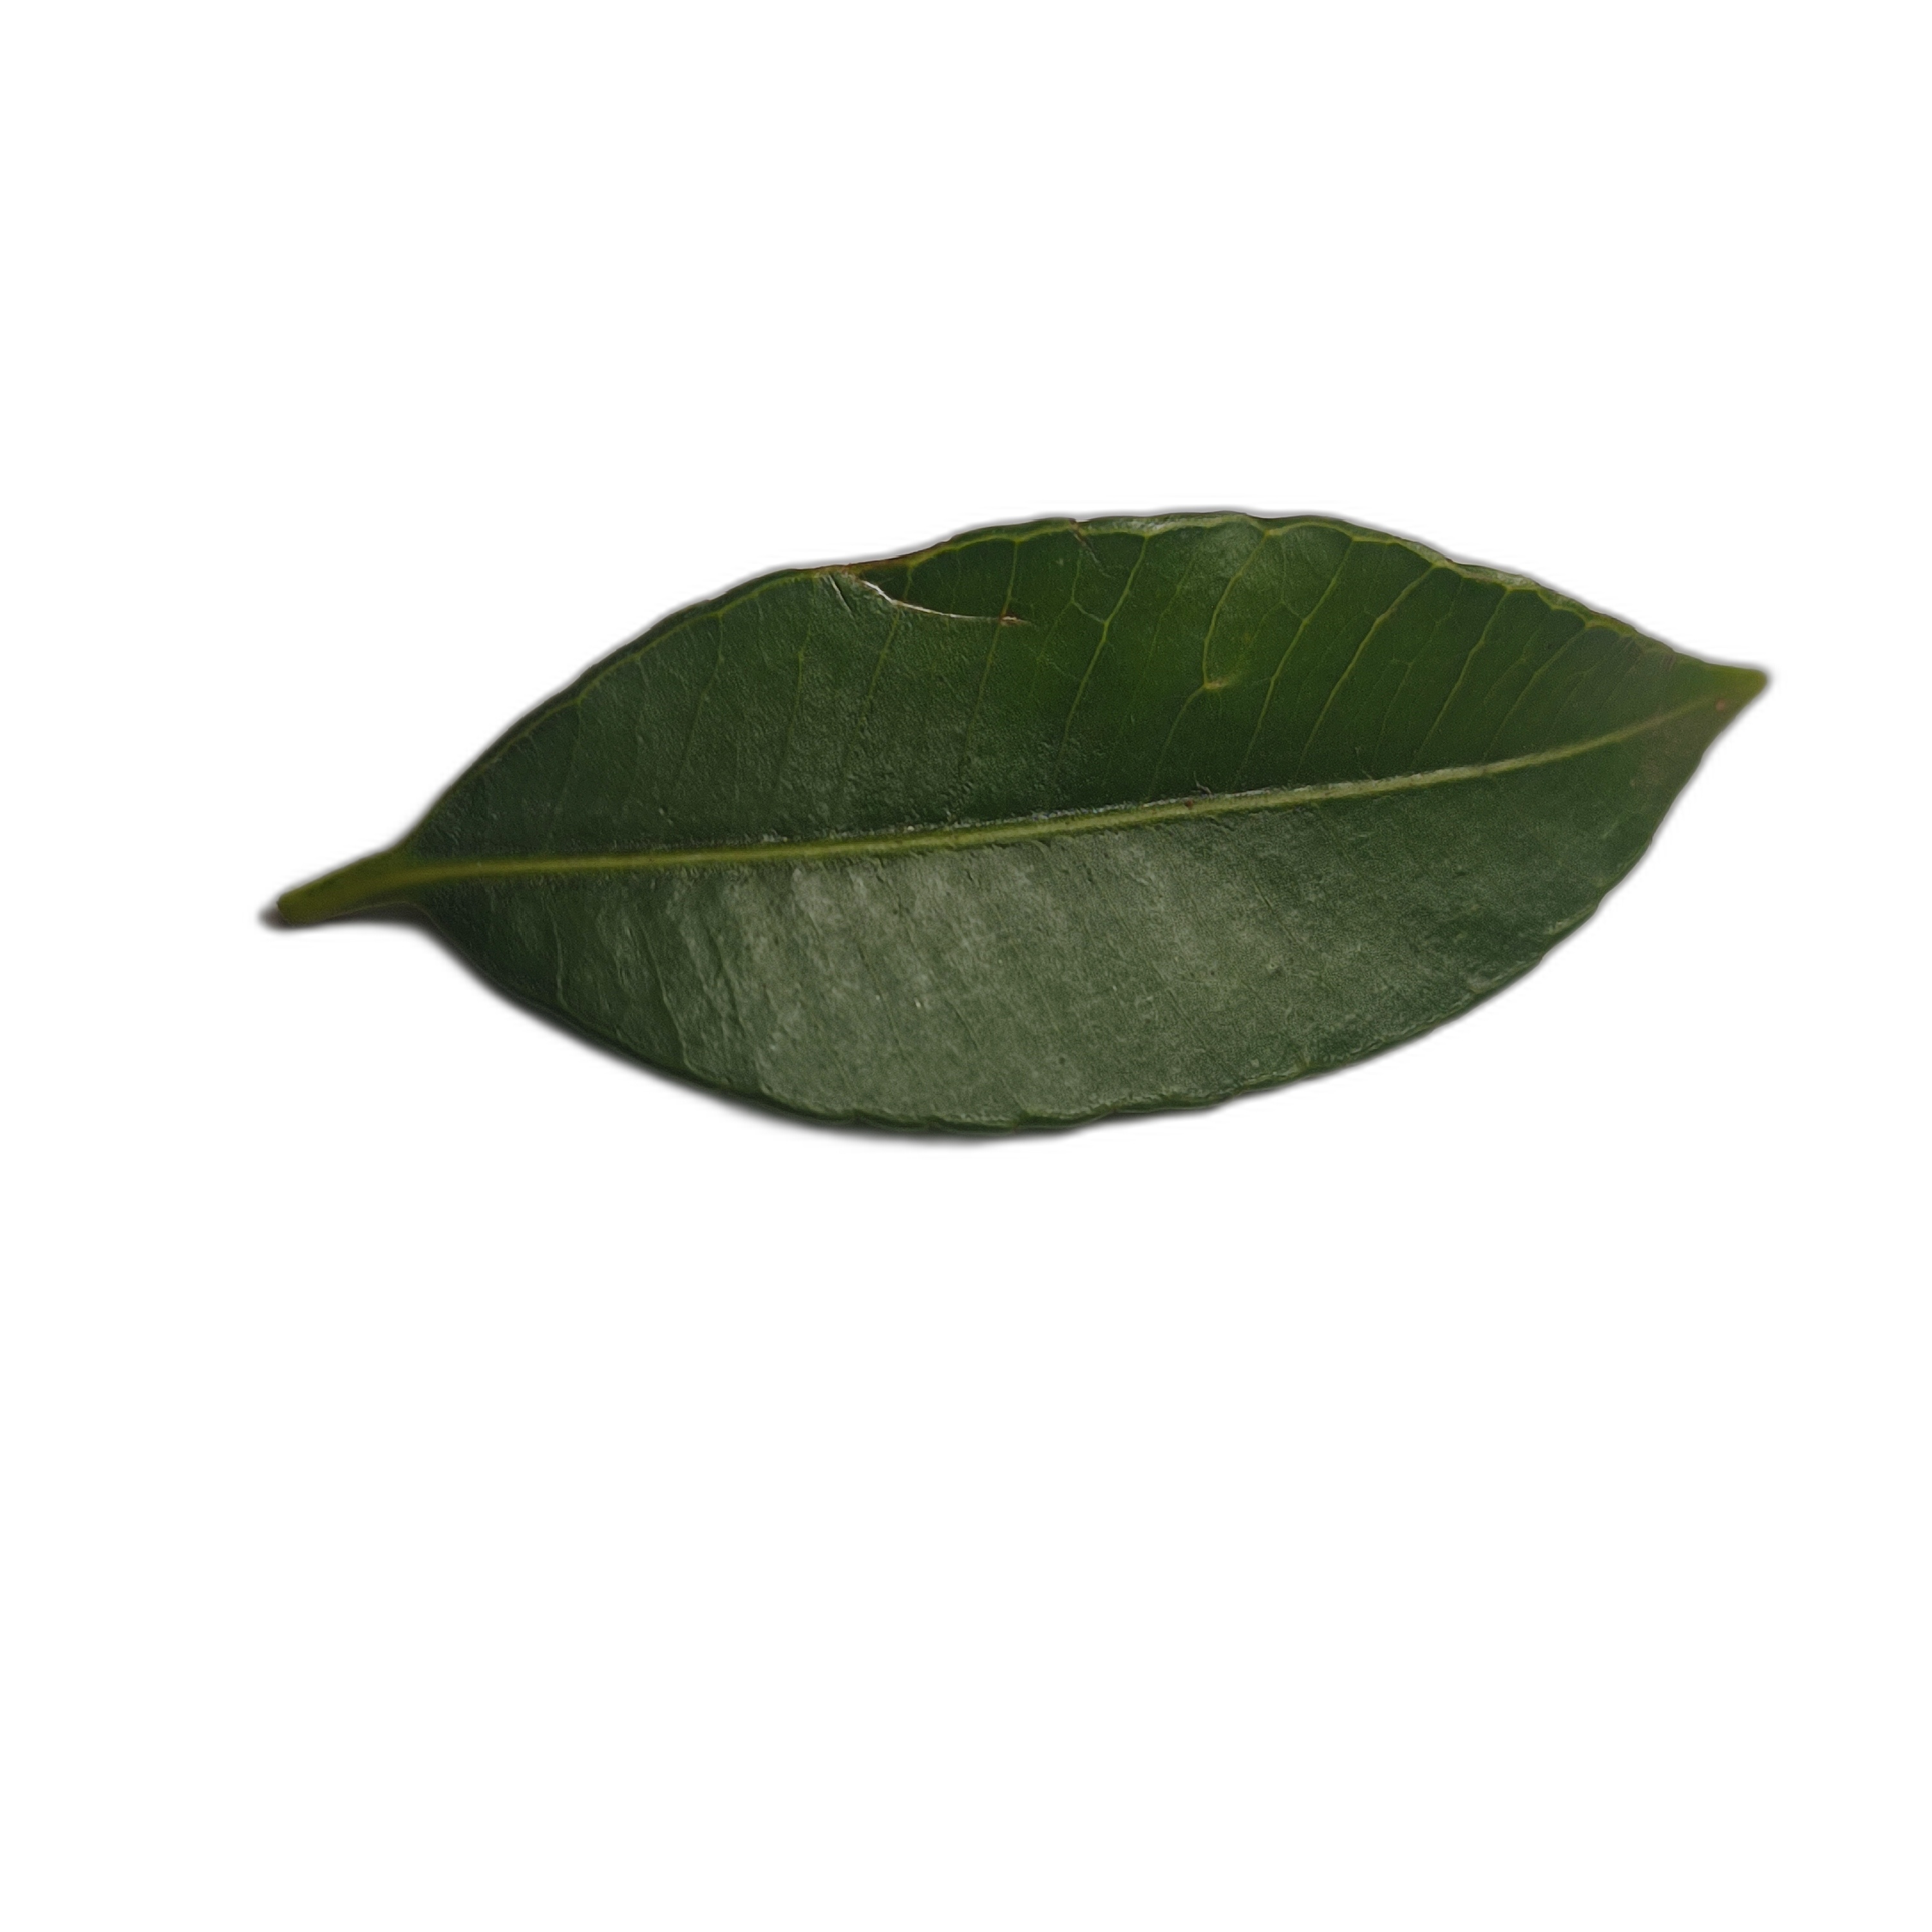
Label: healthy